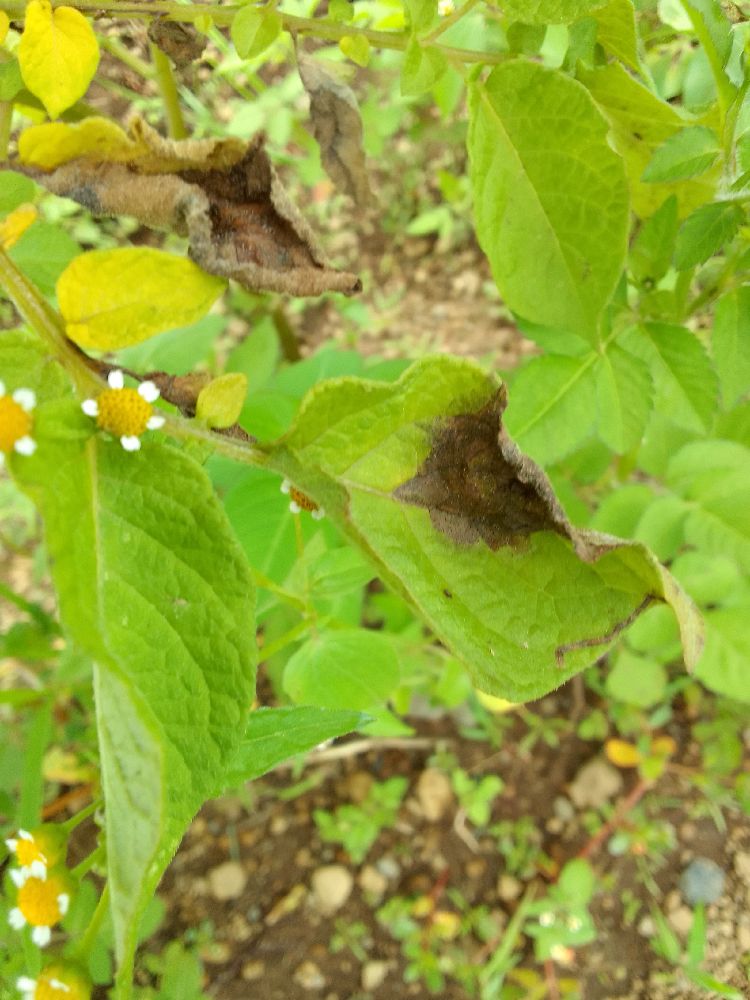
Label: Late blight